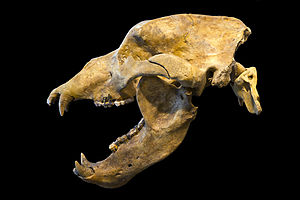
Hulebjørn
Kranium af hulebjørn.
Hulebjørnen var en bjørneart, der levede i Europa i den pleistocæne epoke indtil slutningen af det sidste istids-maksimum for ca. 27.500 år siden. Både det danske navn og det latinske spelaeus kommer af, at de fleste fossiler er fundet i huler, hvilket indikerer, at arten opholdt sig mere tid i huler end den nulevende brune bjørn, som kun bruger huler til at overvintre i. I nogle huler har man fundet tykke lag af knogler, der hovedsageligt stammer fra hulebjørn.